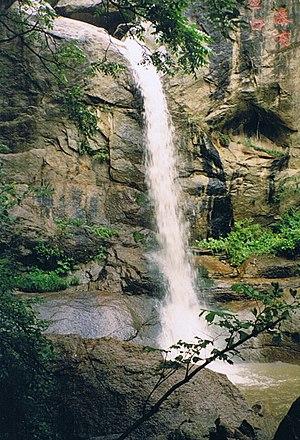
Le xian de Xinglong est un district administratif de la province du Hebei en Chine. Il est placé sous la juridiction de la ville-préfecture de Chengde.